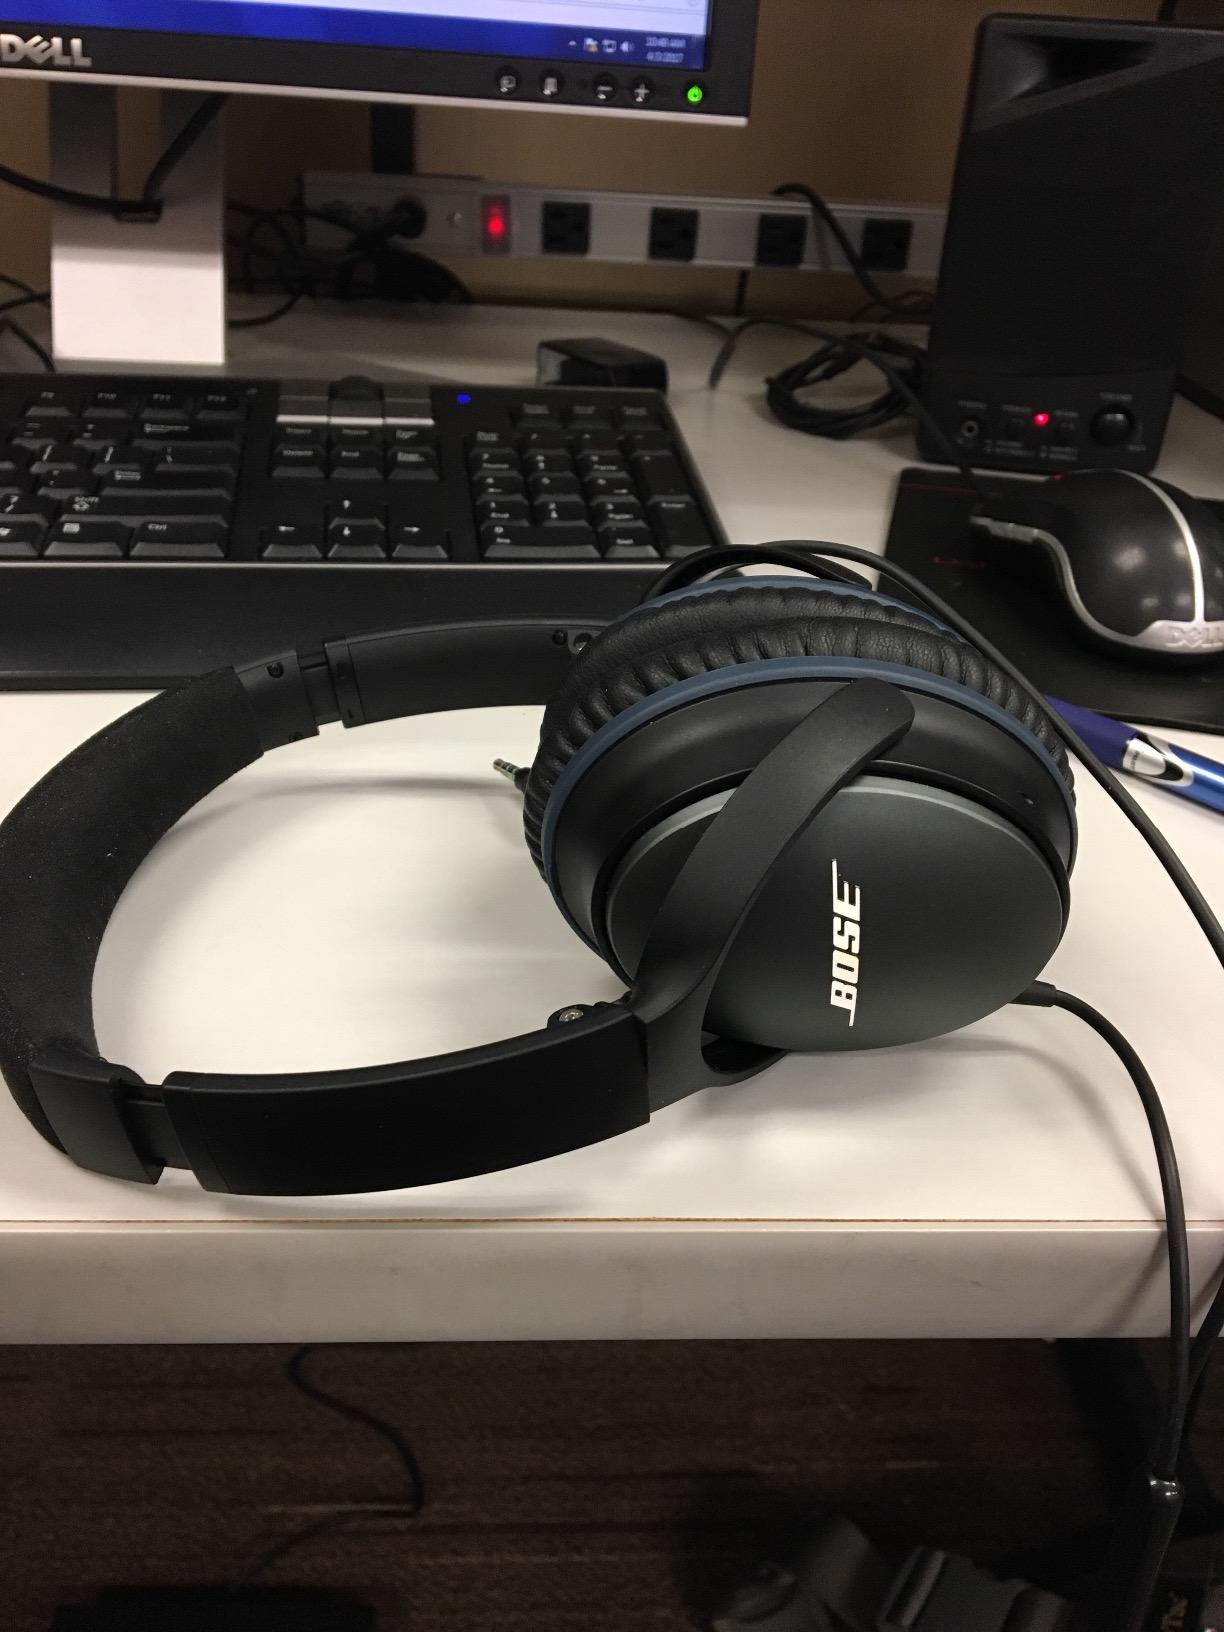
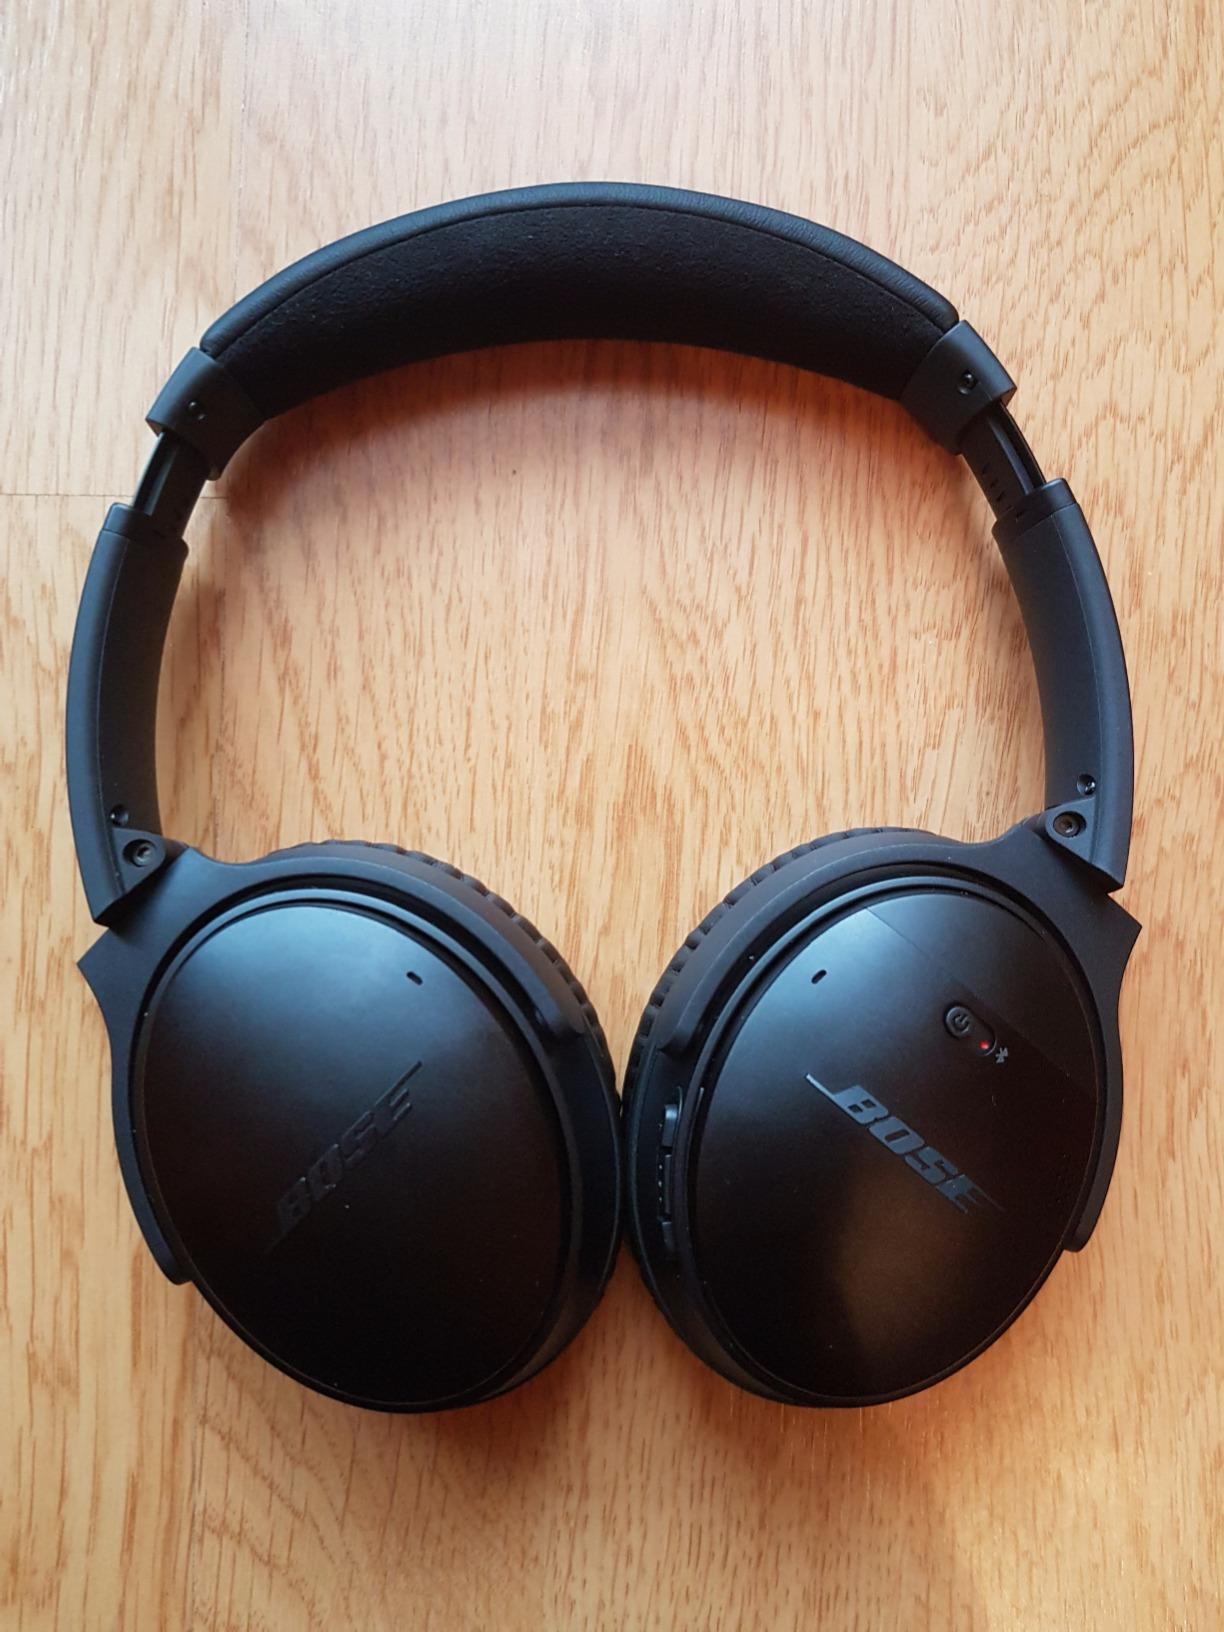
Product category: headphones
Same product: no